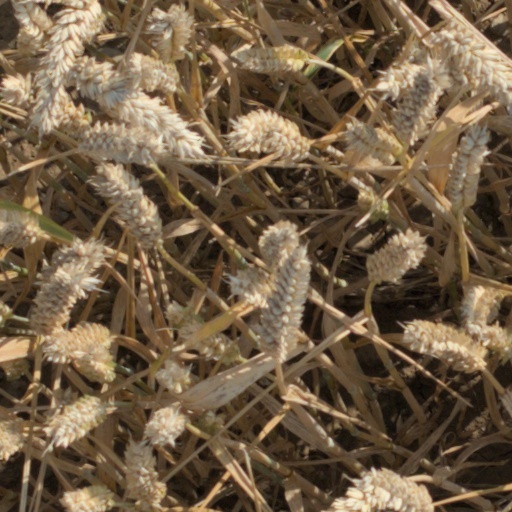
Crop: wheat